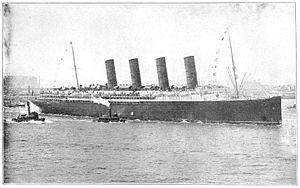
Le RMS Lusitania est un paquebot transatlantique britannique armé par la Cunard et lancé le 7 juin 1906. Son nom vient de celui de la province romaine de Lusitanie. C'est le navire-jumeau du paquebot Mauretania.
John Charles Bigham, 1ᵉʳ vicomte Mersey est un juriste et homme politique britannique. Il est principalement connu pour avoir présidé les enquêtes sur les naufrages Titanic, de l’Empress of Ireland et du Lusitania.